Our Story (film)

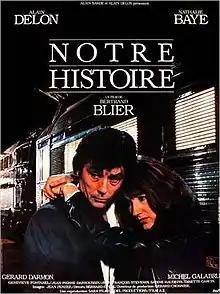
Film poster

Our Story (original title: Notre histoire, also known as Separate Rooms) is a 1984 French absurdist drama film written and directed by Bertrand Blier and starring Alain Delon and Nathalie Baye. Both Delon and Blier won a César in 1985.